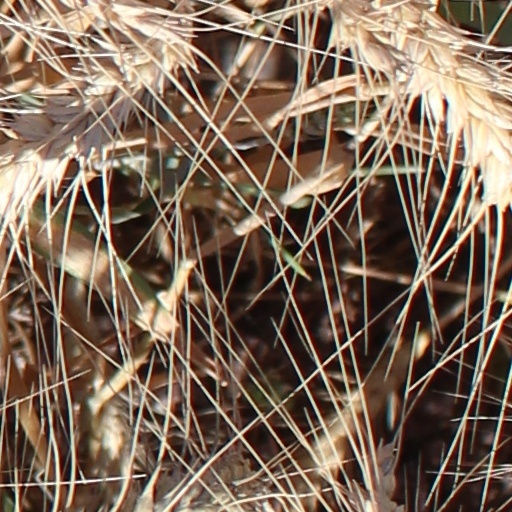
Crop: wheat